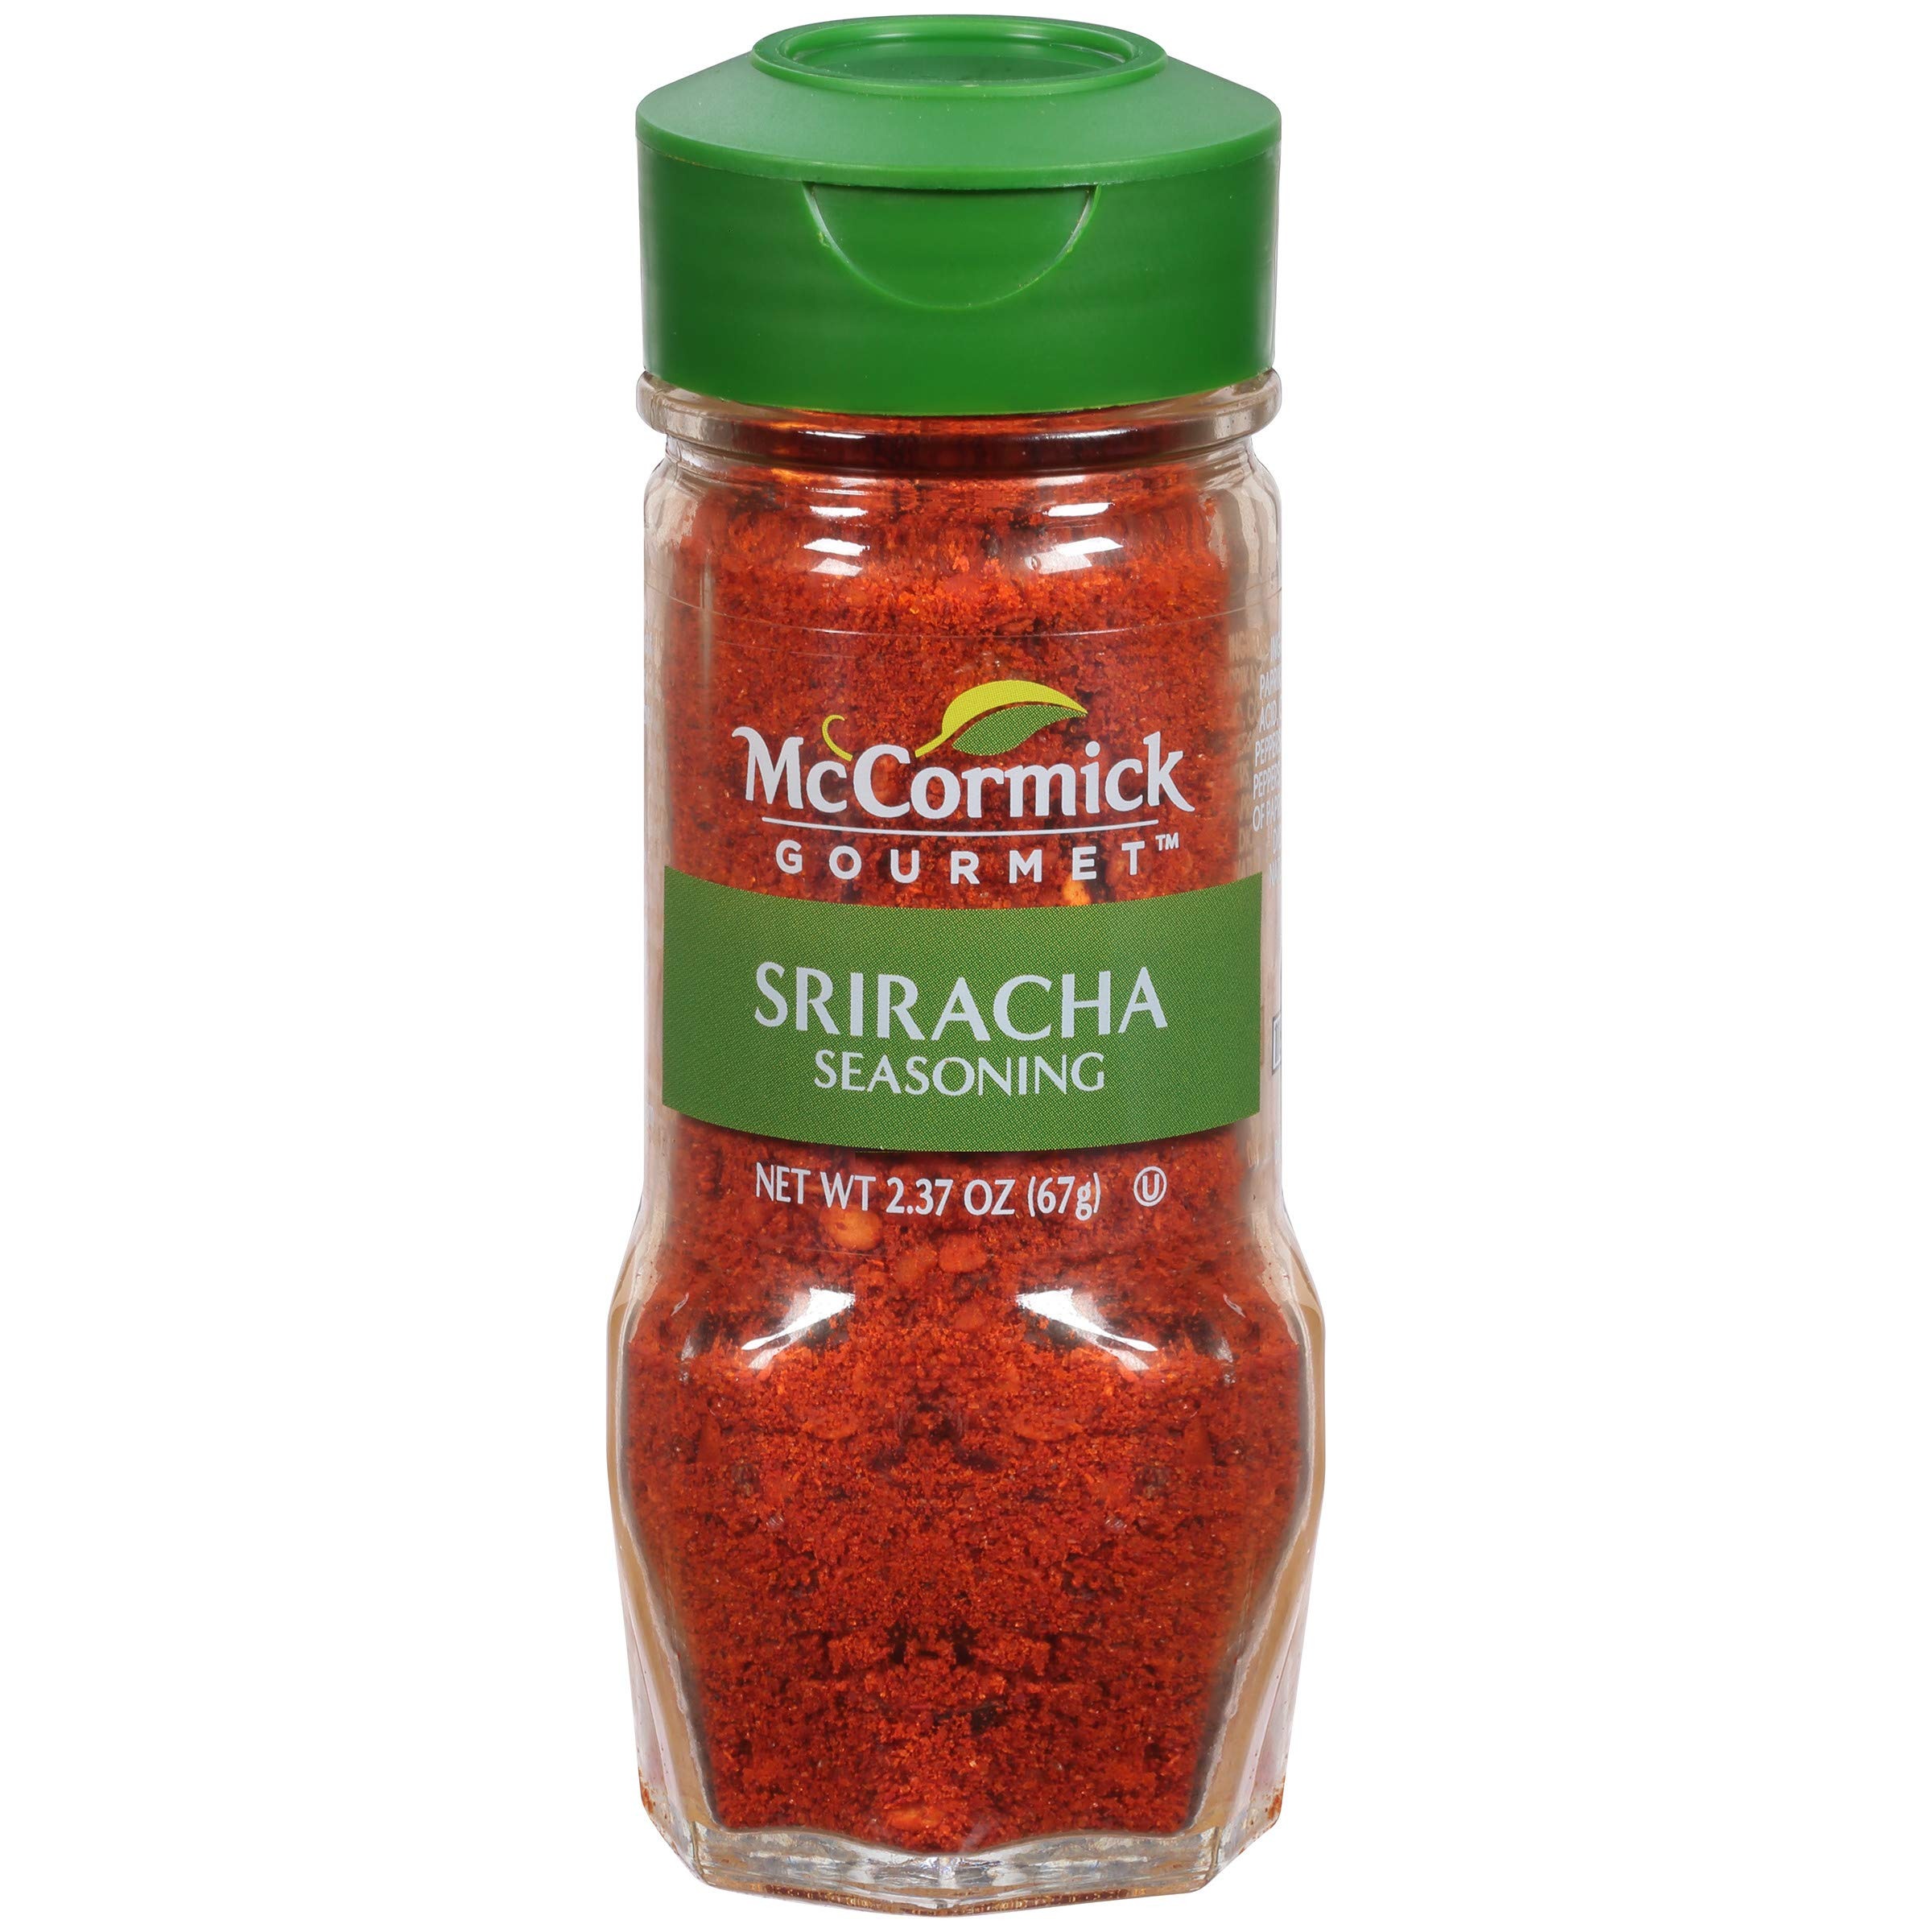
Item Name: McCormick Gourmet Sriracha Seasoning, 2.37 oz
Bullet Point 1: McCormick Gourmet Sriracha Seasoning adds spicy-hot, tangy flavor
Bullet Point 2: Iconic blend of red chili peppers, garlic and vinegar
Bullet Point 3: Versatile dry seasoning makes a bold rub on steak, chicken or ribs
Bullet Point 4: At the table, sprinkle on eggs, popcorn, pizza or fries
Bullet Point 5: Dial up the heat on party foods like Bloody Marys, snack mixes & guacamole
Value: 2.37
Unit: Ounce

Price: 7.49